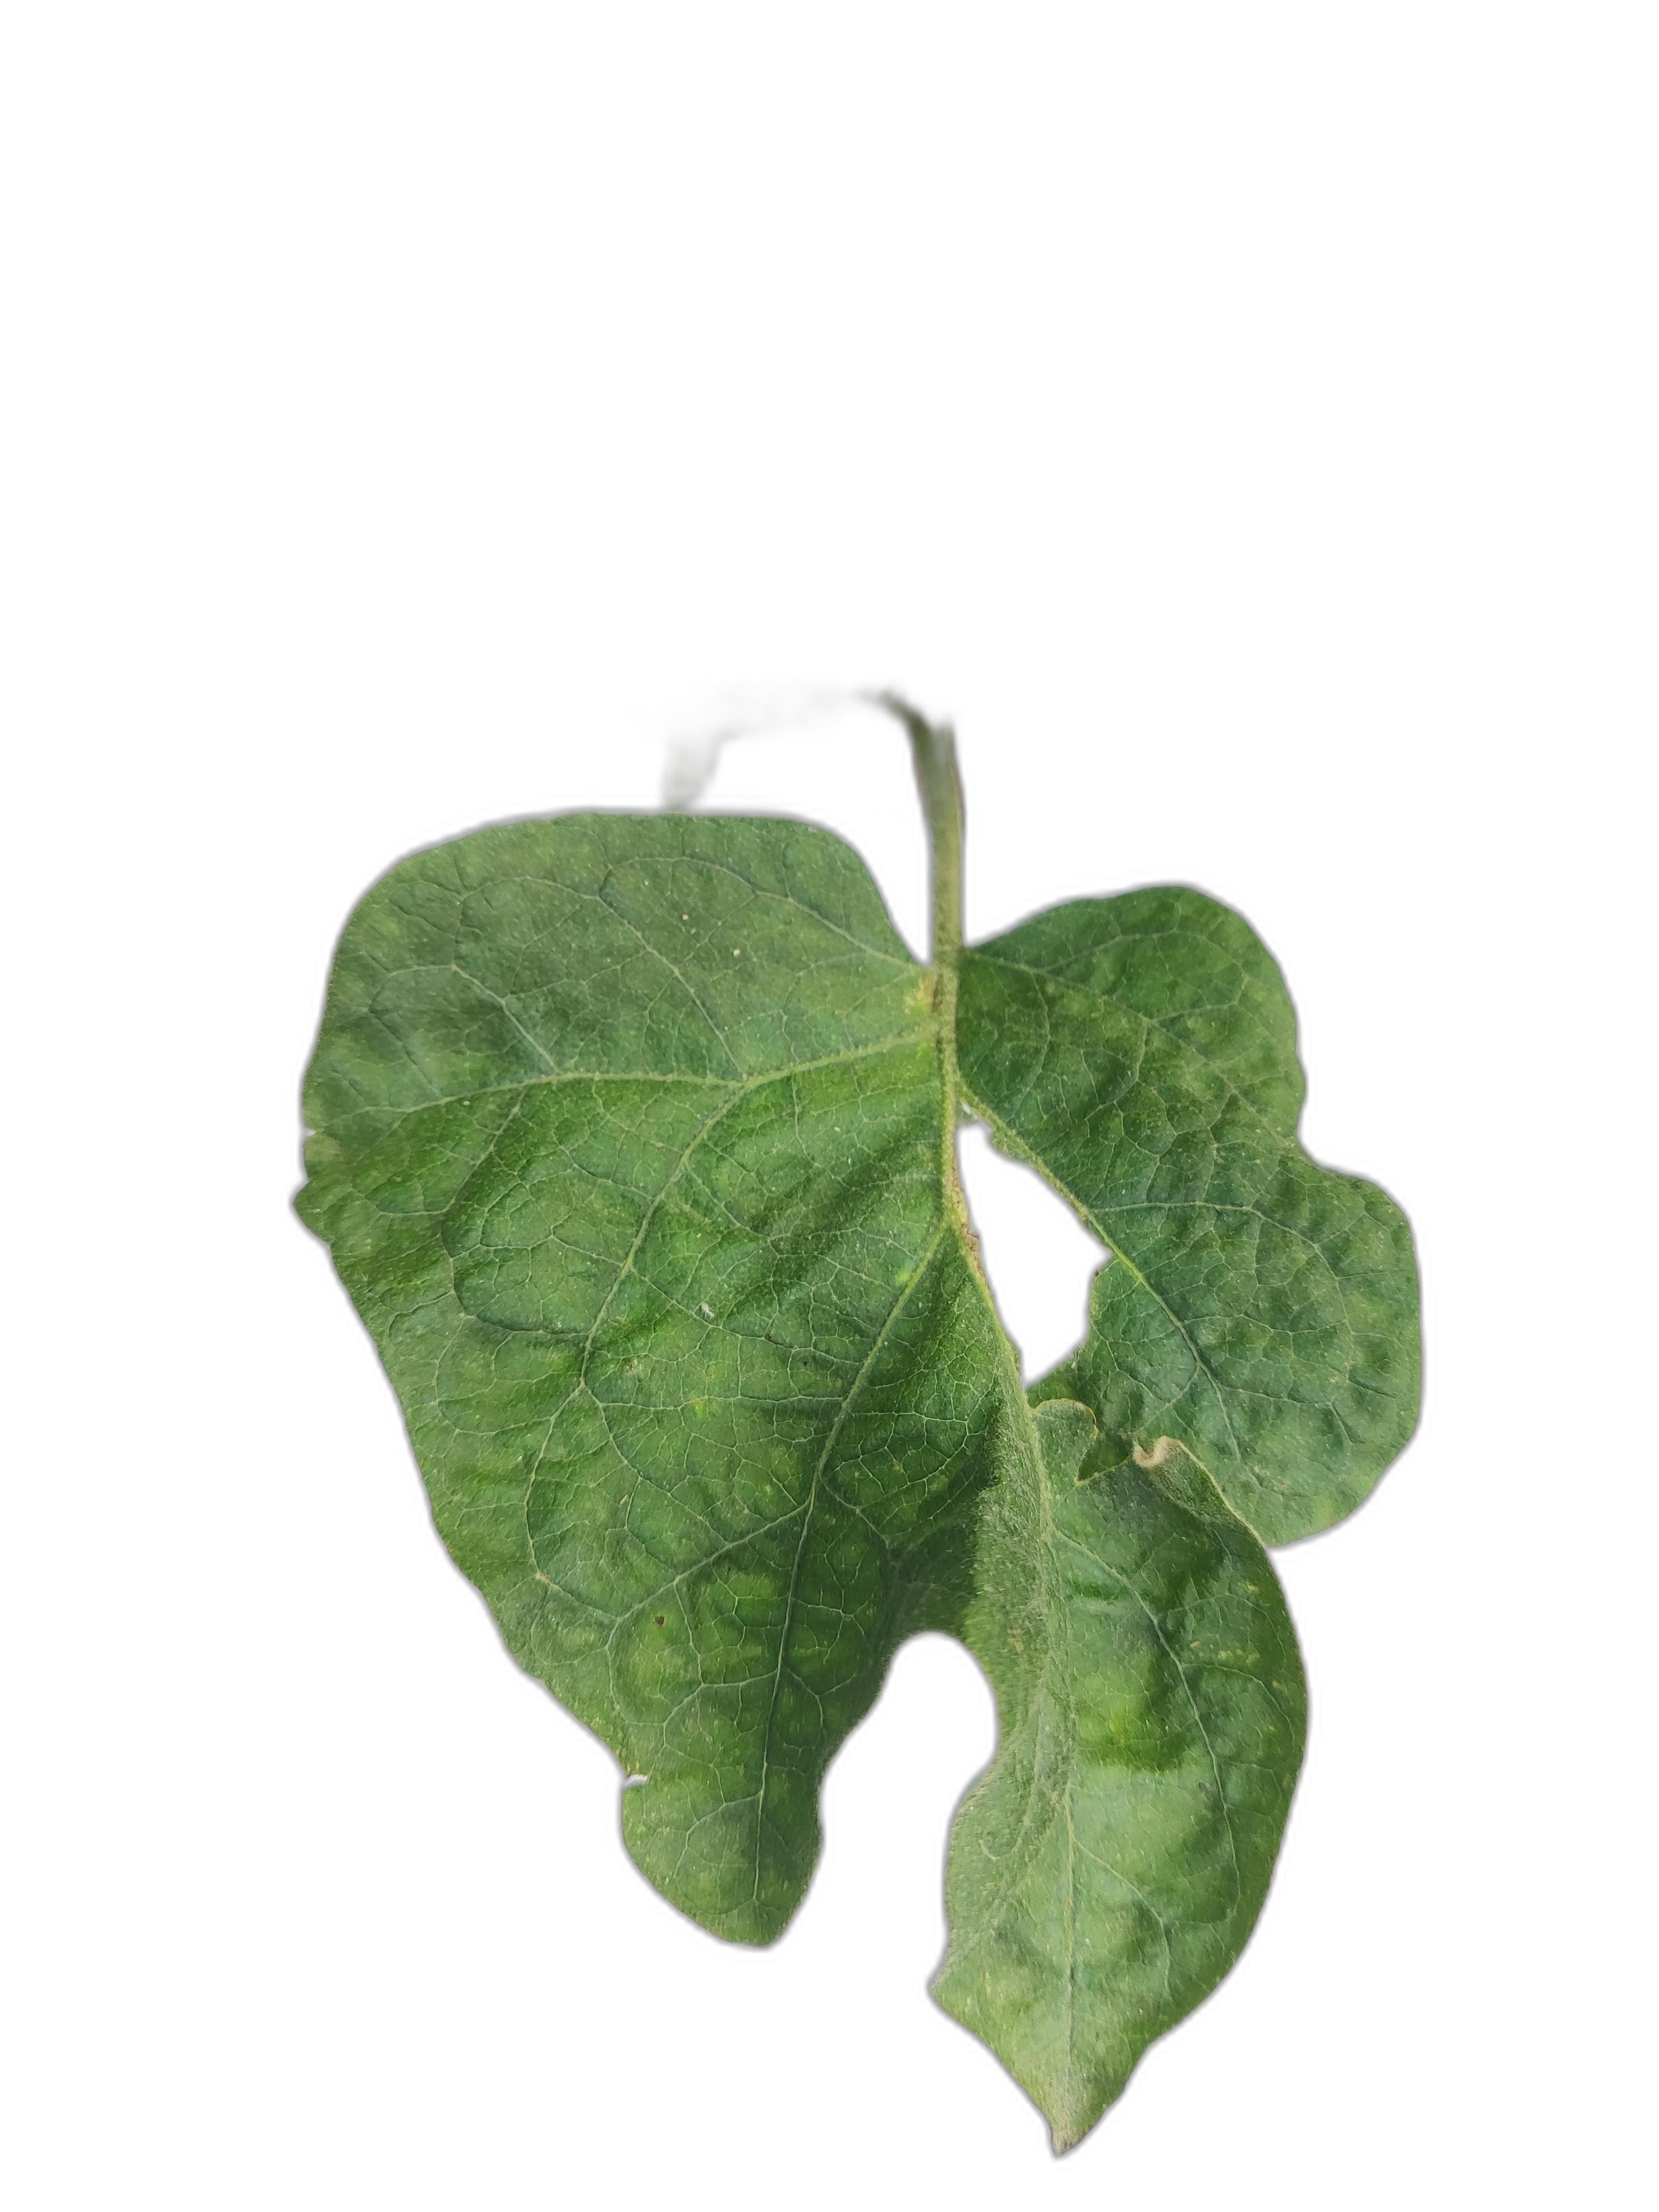
Label: Insect Pest Disease